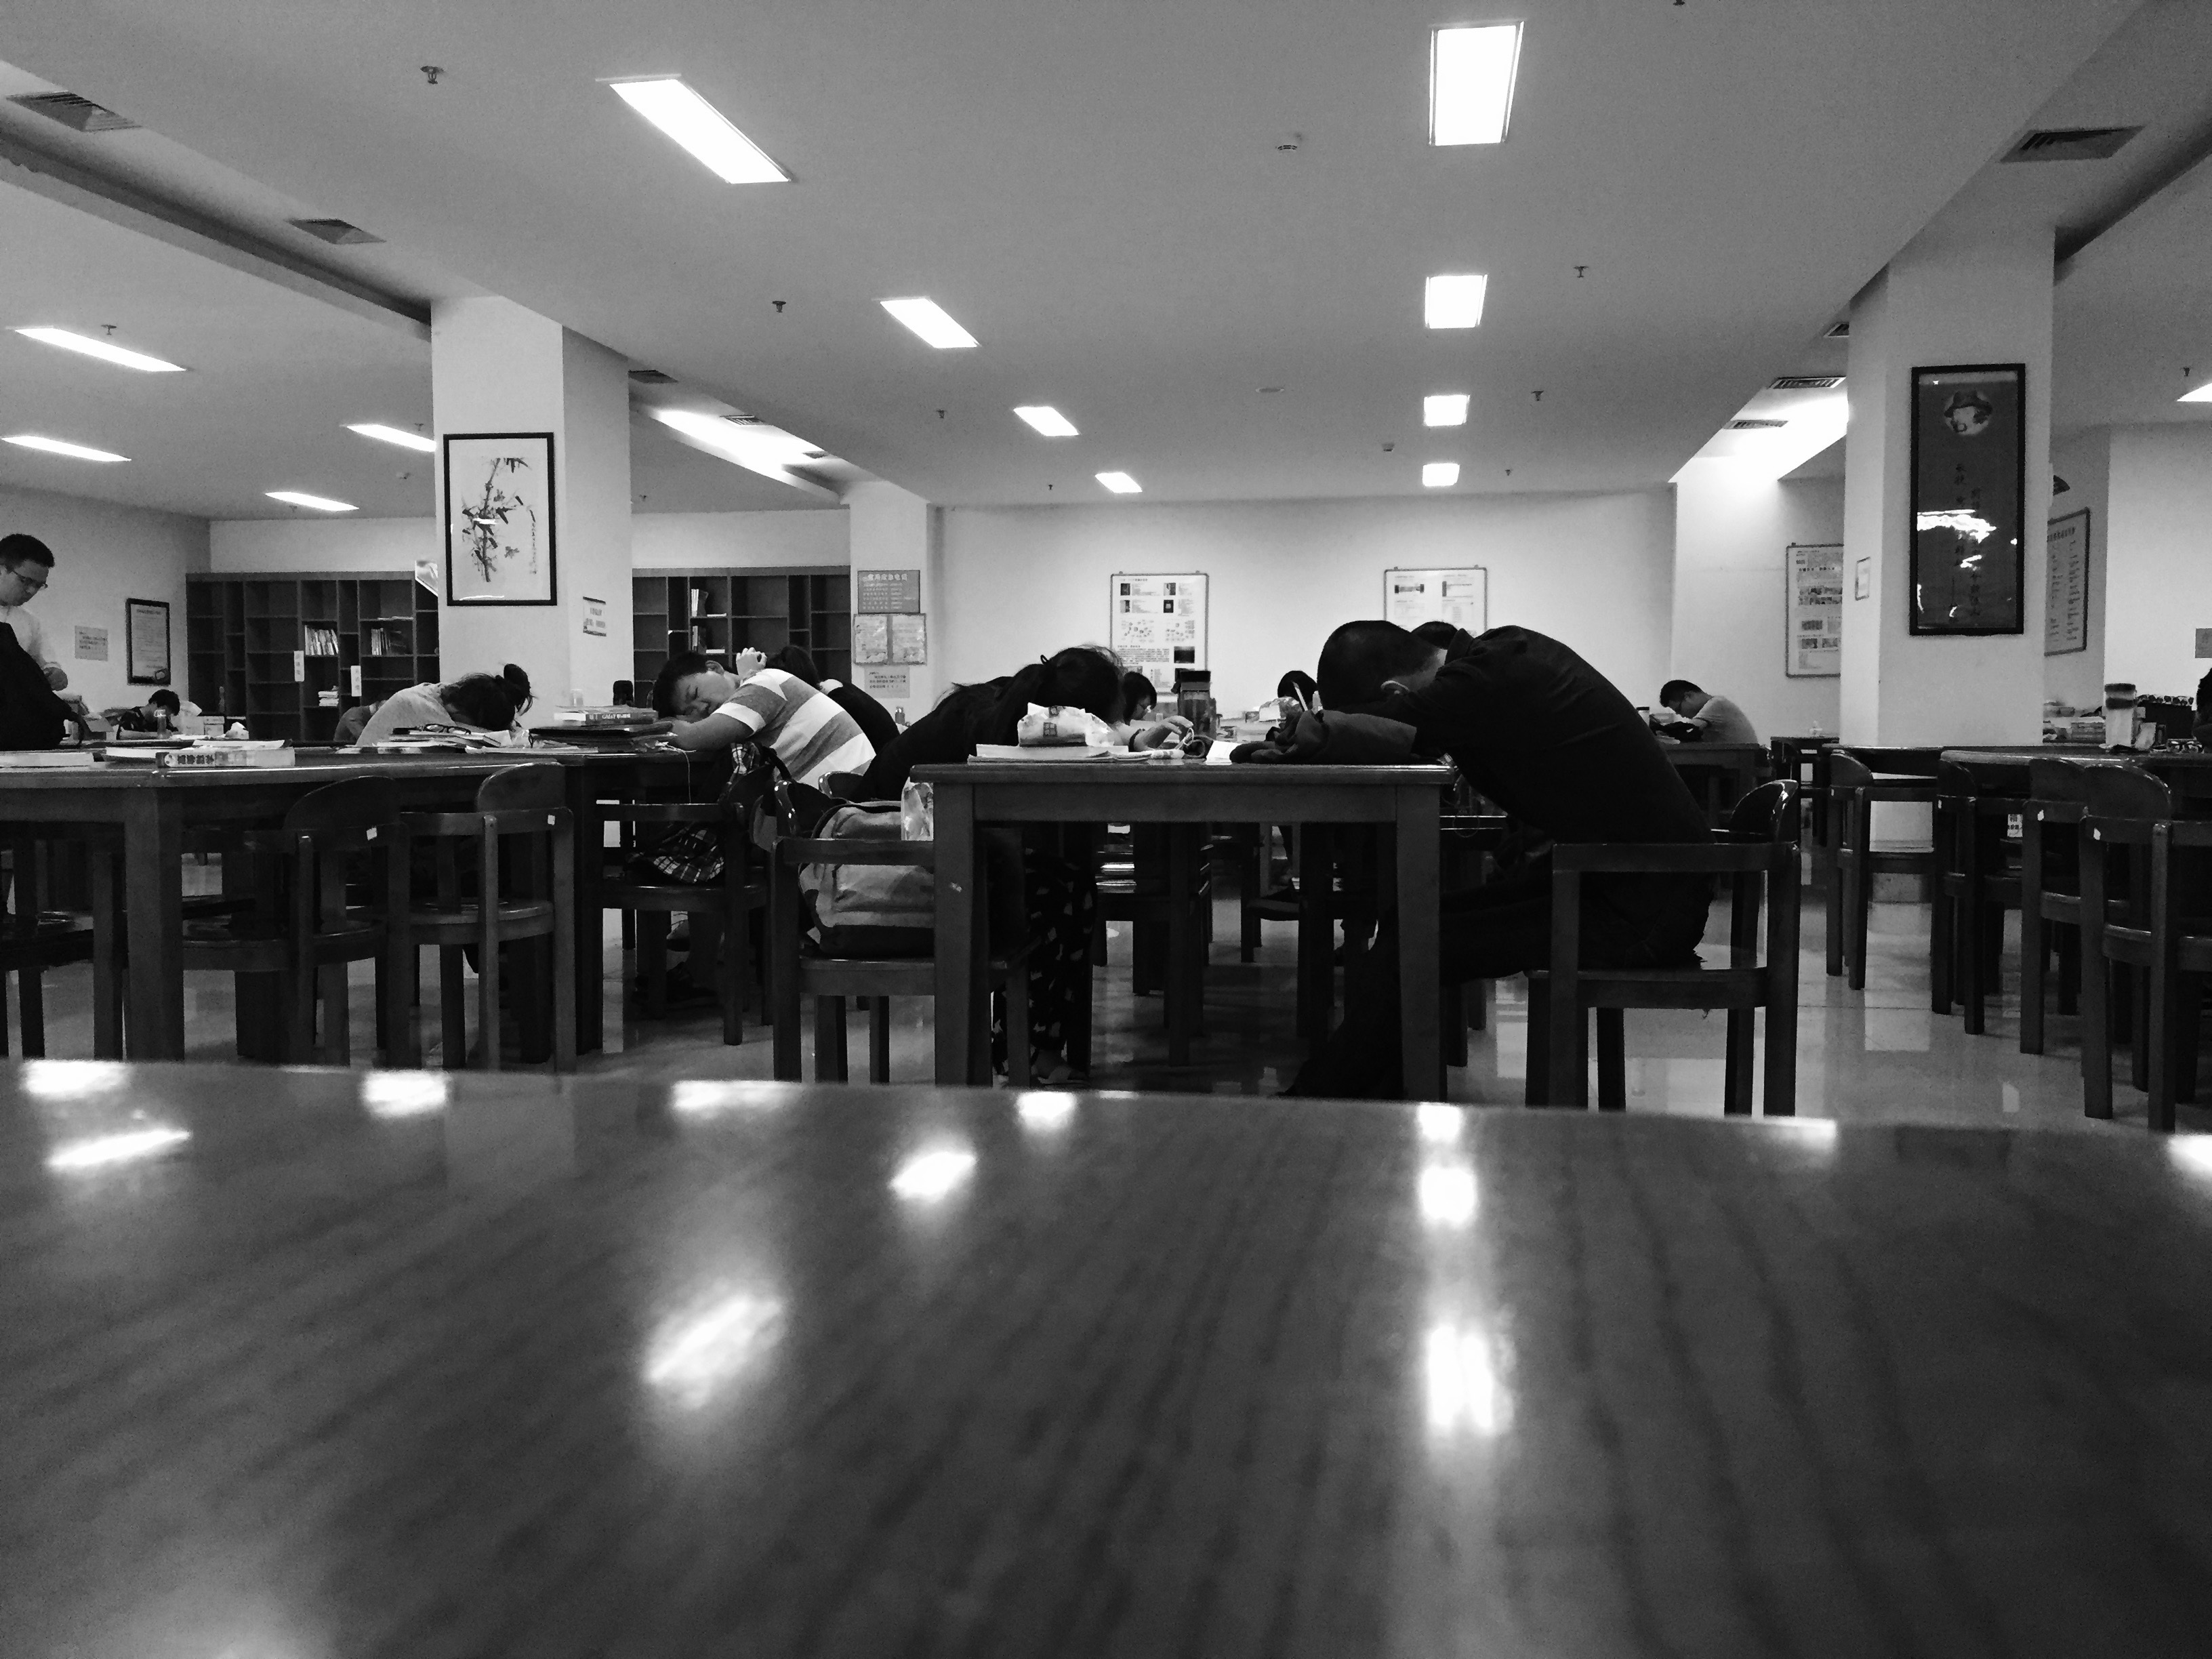
black and white, white, restaurant, black, room, monochrome, lighting, interior design, design, monochrome photography